Montalto Uffugo

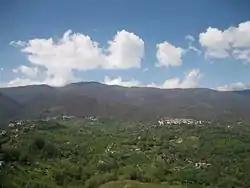
Vaccarizzo

Vaccarizzo is a hamlet of Montalto Uffugo, located a few kilometers away in west direction. It is possible to get there by taking the SP31 provincial road, immediately after passing through the hamlet of Parantoro. After leaving Vaccarizzo, the SP31 continues north towards the Arbereshe municipality of San Benedetto Ullano, with which it acts as a "limes" the Argentino river, called by the locals "arzintina". Vaccarizzo is situated at the foot of the Pauline coastal chain, which has the highest point on the Monte Cozzo Cervello summit, which reaches an altitude of 1389 m and it can be identified at a distance due to the large telecommunications antennas located on the ridge. On top of the summit there is also a statue of St. Francis of Paola that the faithful venerate every year on May 1 on a pilgrimage on foot to Paola. These mountains are part of the protected area "Natural Park of the Media Valle Crati Community".